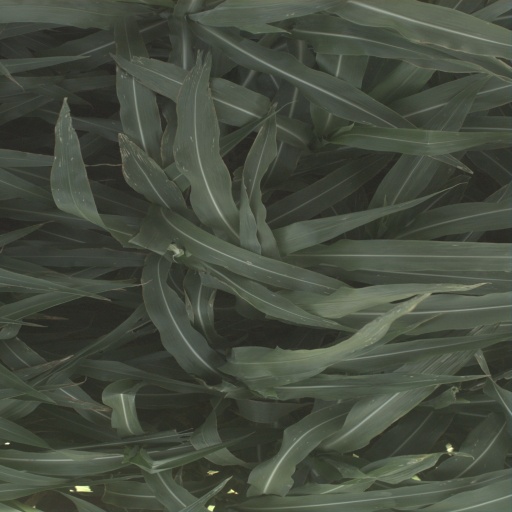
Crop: sorghum